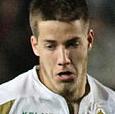
Age: 19